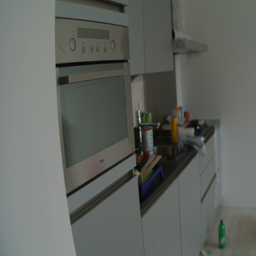
A kitchen with clutter on its counter top and an oven.
A small kitchen with a stainless steel sink and white cupboards.
A down the counter view of a very messy kitchen area
A kitchen with a close up view of the oven.
A kitchen with a stainless steel appliance in the foreground and a cluttered counter in the background.